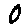
Label: 0